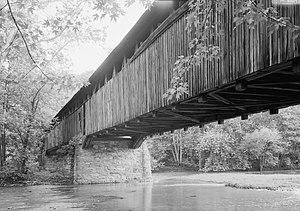
Spruce Hill Township est un township situé au sud de la partie centrale du comté de Juniata, en Pennsylvanie, aux États-Unis. En 2010, il comptait une population de 834 habitants.